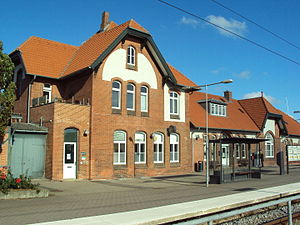
Gråsten Station
Gråsten Station
Gråsten Station
Gråsten Station er en dansk jernbanestation i Gråsten.